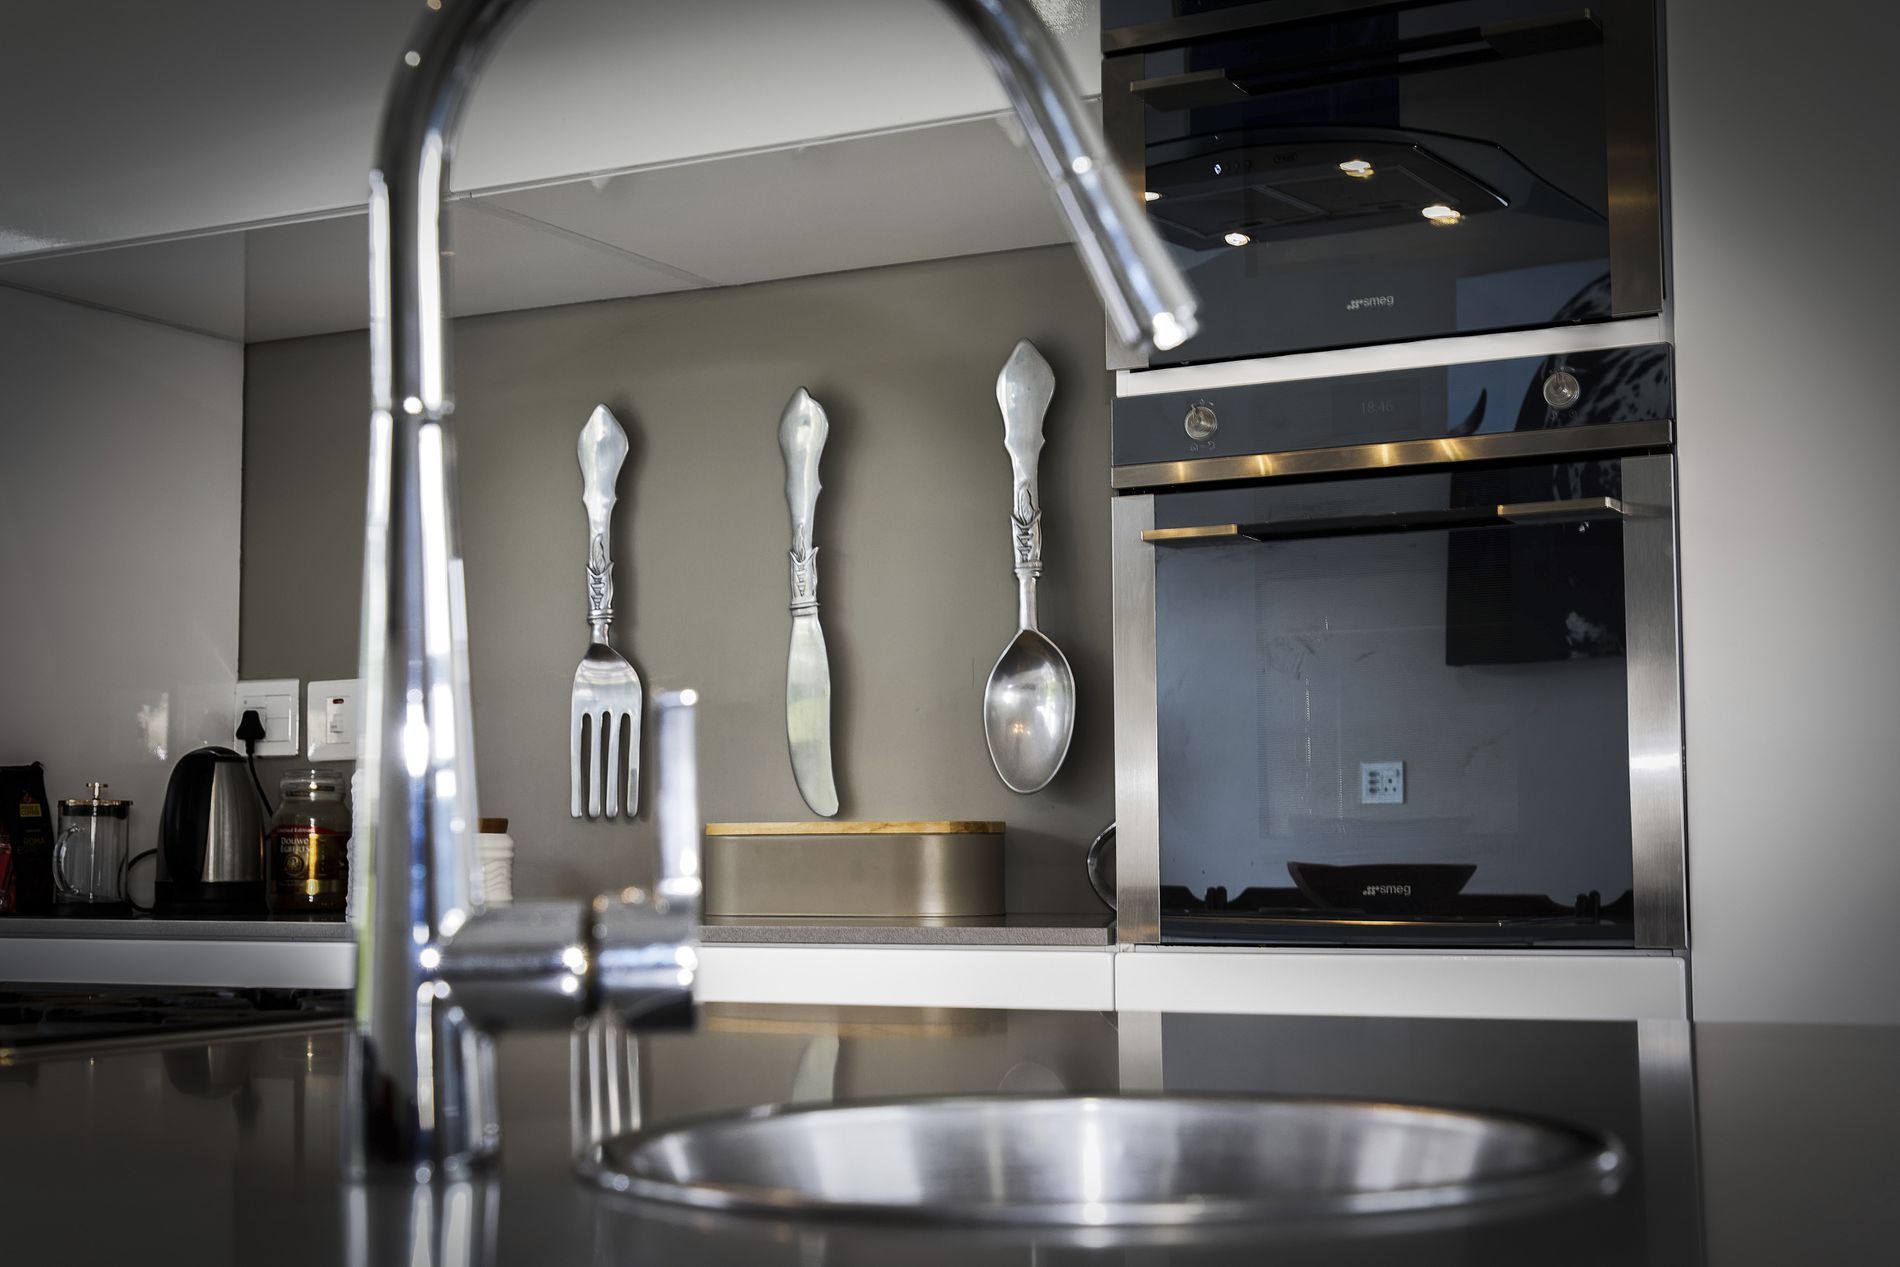
Modern Kitchen
A modern kitchen with contemporary tools, featuring a sink faucet and a metal sink on a metallic countertop. Hanging on the wall are a spoon, fork, and knife as decor, above them is a kitchen unit, next to which are microwaves. Below them is a kitchen marble with a storage box and beverage preparation tools a water kettle, a French press and a packaging with drink powder and a glass jar
A low angle shot highlights the faucet, setting the mood with a sense of modernity, cleanliness, calm and orderliness, soft natural lighting with shiny reflections on metal surfaces, interior photography style that focuses on reflective surfaces, and a mix of silver and grey with wood
Labels: Cutlery, Sink, Sink Faucet, Spoon, Indoors, Kitchen, Interior Design, Appliance, Device, Electrical Device, Microwave, Oven, Blade, Dagger, Knife, Weapon, Tap, Glass jar, Fork, Storage box, Kitchen unit, Metallic countertop, Packaging, Electric kettle, French press, Electrical outlets, Jar, Kitchen marble